Adrián Czornomaz

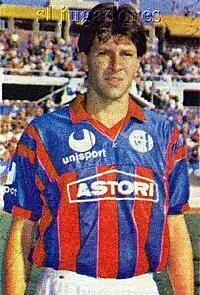
Czornomaz with San Lorenzo in 1991

Adrián Carlos Czornomaz (born April 30, 1968) is an Argentine former professional footballer who played as a striker for several teams, mainly from the Argentine Primera B Nacional, of which he is the all-time top goalscorer with 160.